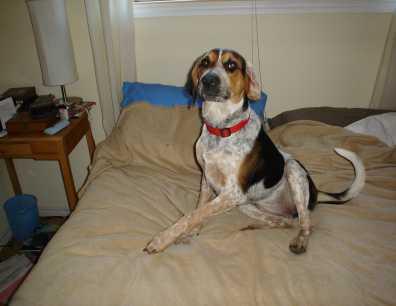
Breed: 217-n000050-bluetick